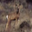
Label: deer